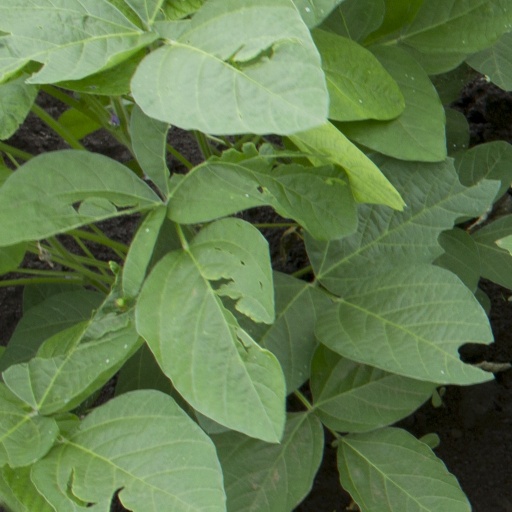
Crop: soybean